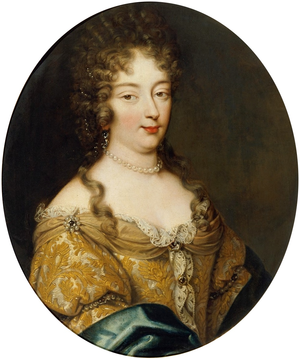
La Maison du Spectacle « La Bellone » ou La Bellone, située au 46 rue de Flandre, est une maison culturelle et artistique bruxelloise créée par le peintre et scénographe Serge Creuz en 1980.
Cet article présente, par ordre chronologique de naissance, les principales personnalités féminines ayant appartenu à la Maison de Savoie, par naissance ou par mariage.
Cette page concerne l’année 1657 du calendrier grégorien.
Olympe Mancini, comtesse de Soissons et de Dreux, née à Rome le 11 juillet 1638 et décédée à Bruxelles le 9 octobre 1708, nièce du cardinal Mazarin, vécut à la cour de France, entre amours et complots, jusqu'à sa disgrâce, en 1680.
La Maîtresse-en-titre en français : [mɛtʁɛs ɑ̃ titʁ] était la maîtresse en chef du roi de France. C'était une position semi-officielle qui venait avec ses propres appartements. Le titre est entré en usage sous le règne d'Henri IV et s'est poursuivi jusqu'au règne de Louis XV.